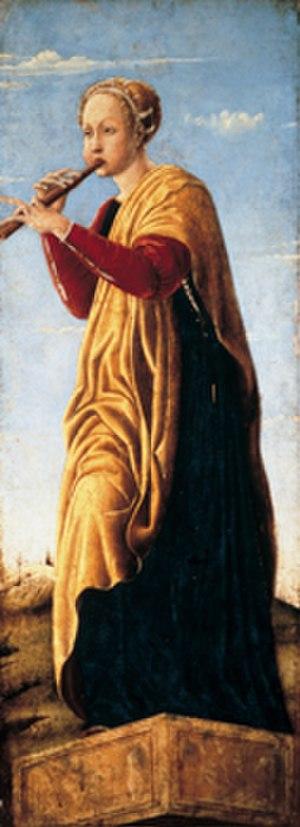
Le Studiolo de Belfiore était une pièce qui se trouvait autrefois dans le palais Belfiore, perdu, d’architecture Renaissance situé à Ferrare dans la région italienne d'Émilie-Romagne.